Freedom of speech

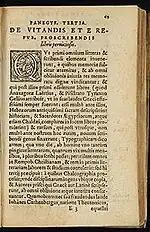
In "Panegyricae orationes septem" (1596), Henric van Cuyck, a Dutch Bishop, defended the need for censorship and argued that Johannes Gutenberg's printing press had resulted in a world infected by "pernicious lies"—so van Cuyck singled out the Talmud and the Qur'an, and the writings of Martin Luther, Jean Calvin and Erasmus of Rotterdam.

Before the invention of the printing press, a written work, once created, could only be physically multiplied by highly laborious and error-prone manual copying. No elaborate censorship system and control over scribes existed, who until the 14th century were restricted to religious institutions, and their works rarely caused wider controversy. In response to the printing press, and the theological heresies it allowed to spread, the Roman Catholic Church moved to impose censorship. Printing allowed for multiple exact copies of a work, leading to a more rapid and widespread circulation of ideas and information (see print culture). The origins of copyright law in most European countries lie in efforts by the Roman Catholic Church and governments to regulate and control the output of printers.